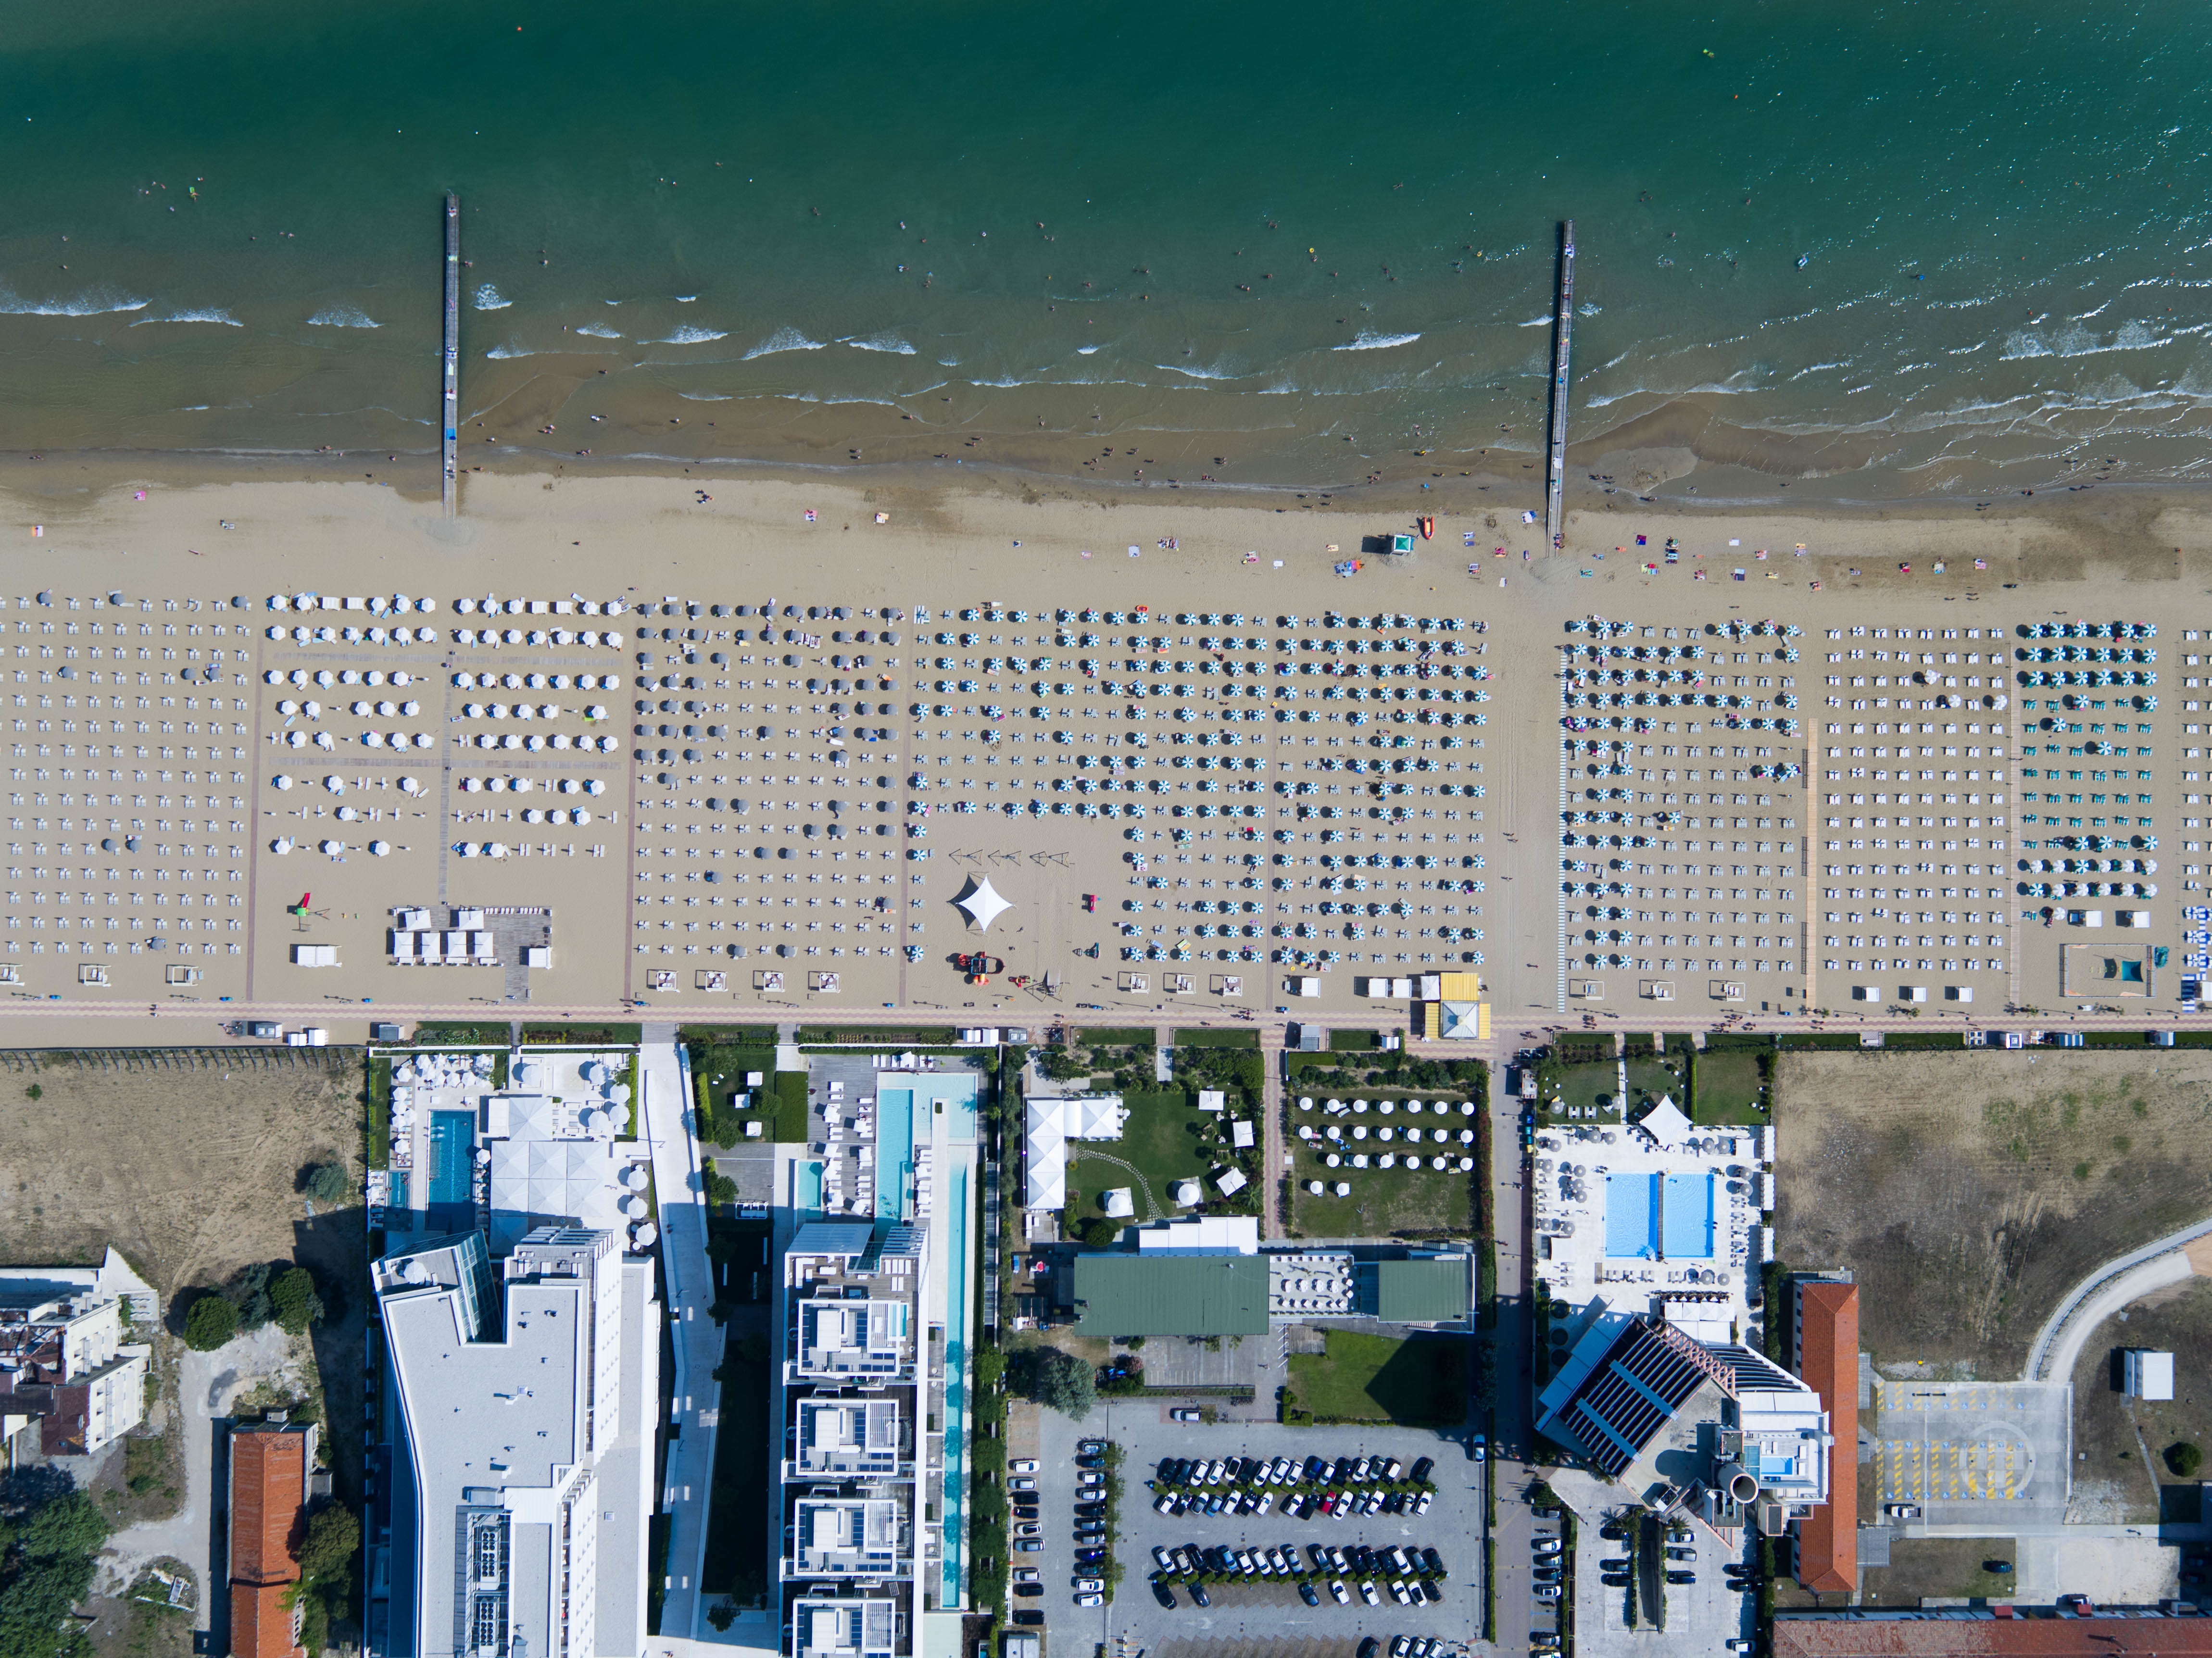
beach, building, city, cityscape, aerial, stadium, drone, aerial photography, urban area, atmosphere of earth